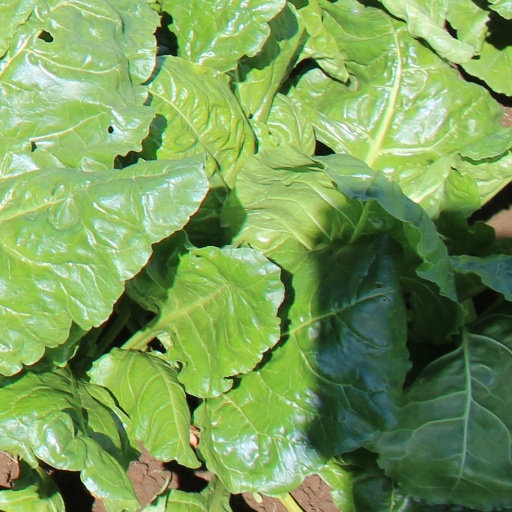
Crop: sugar beet